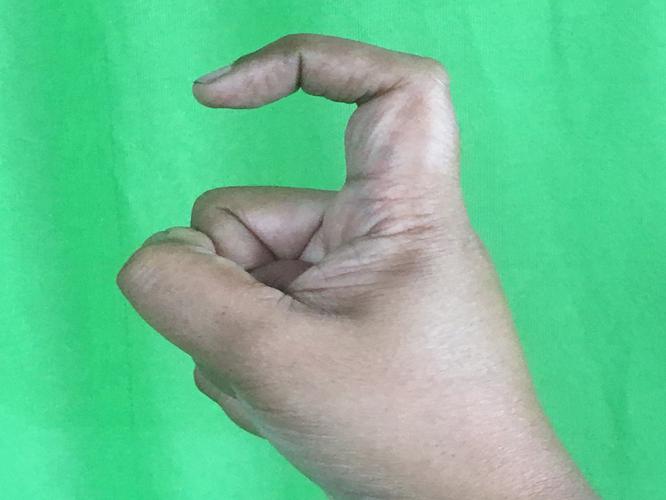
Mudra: Tamarachudam
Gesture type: single_hand